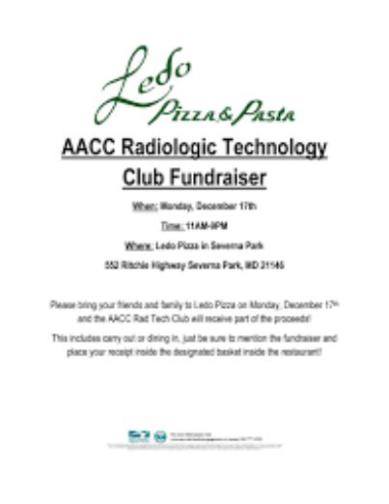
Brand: ledo pizza
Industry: Food